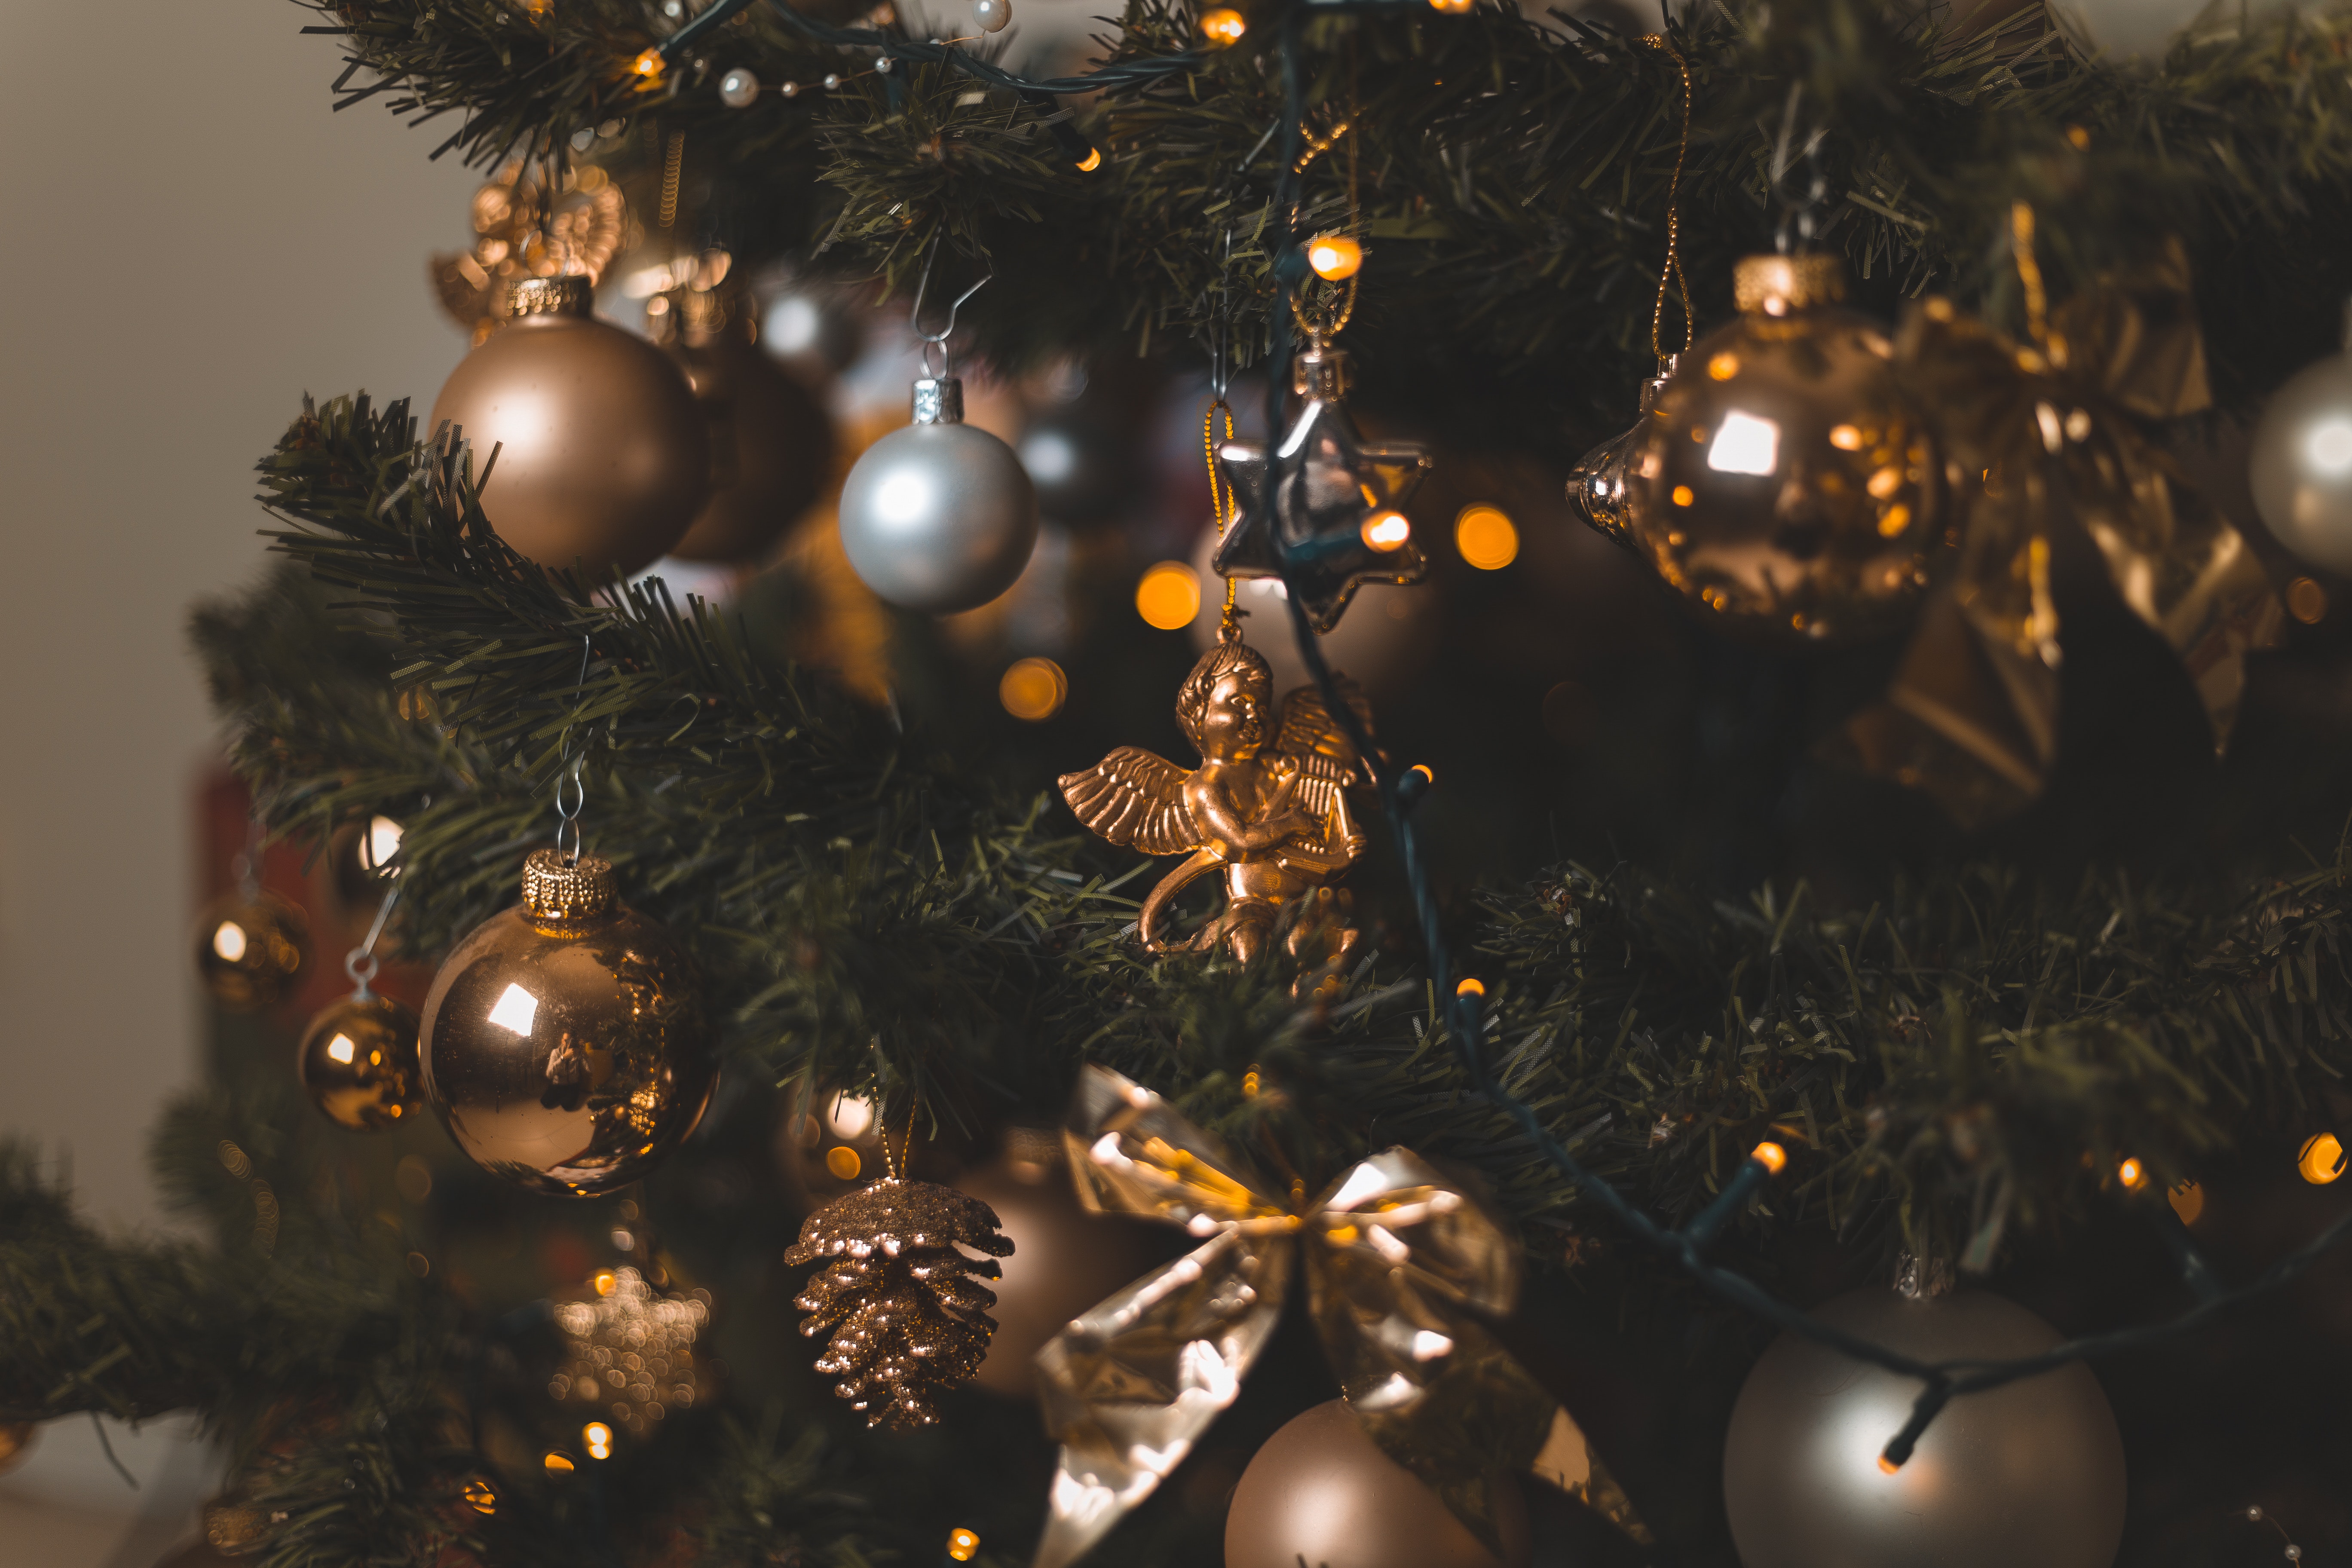
christmas ornament, christmas, tree, christmas tree, christmas decoration, lighting, tradition, ornament, branch, plant, woody plant, spruce, christmas eve, fir, sky, interior design, event, holiday, christmas lights, pine family, evergreen, conifer, Holiday ornament, cypress family, pine, twig